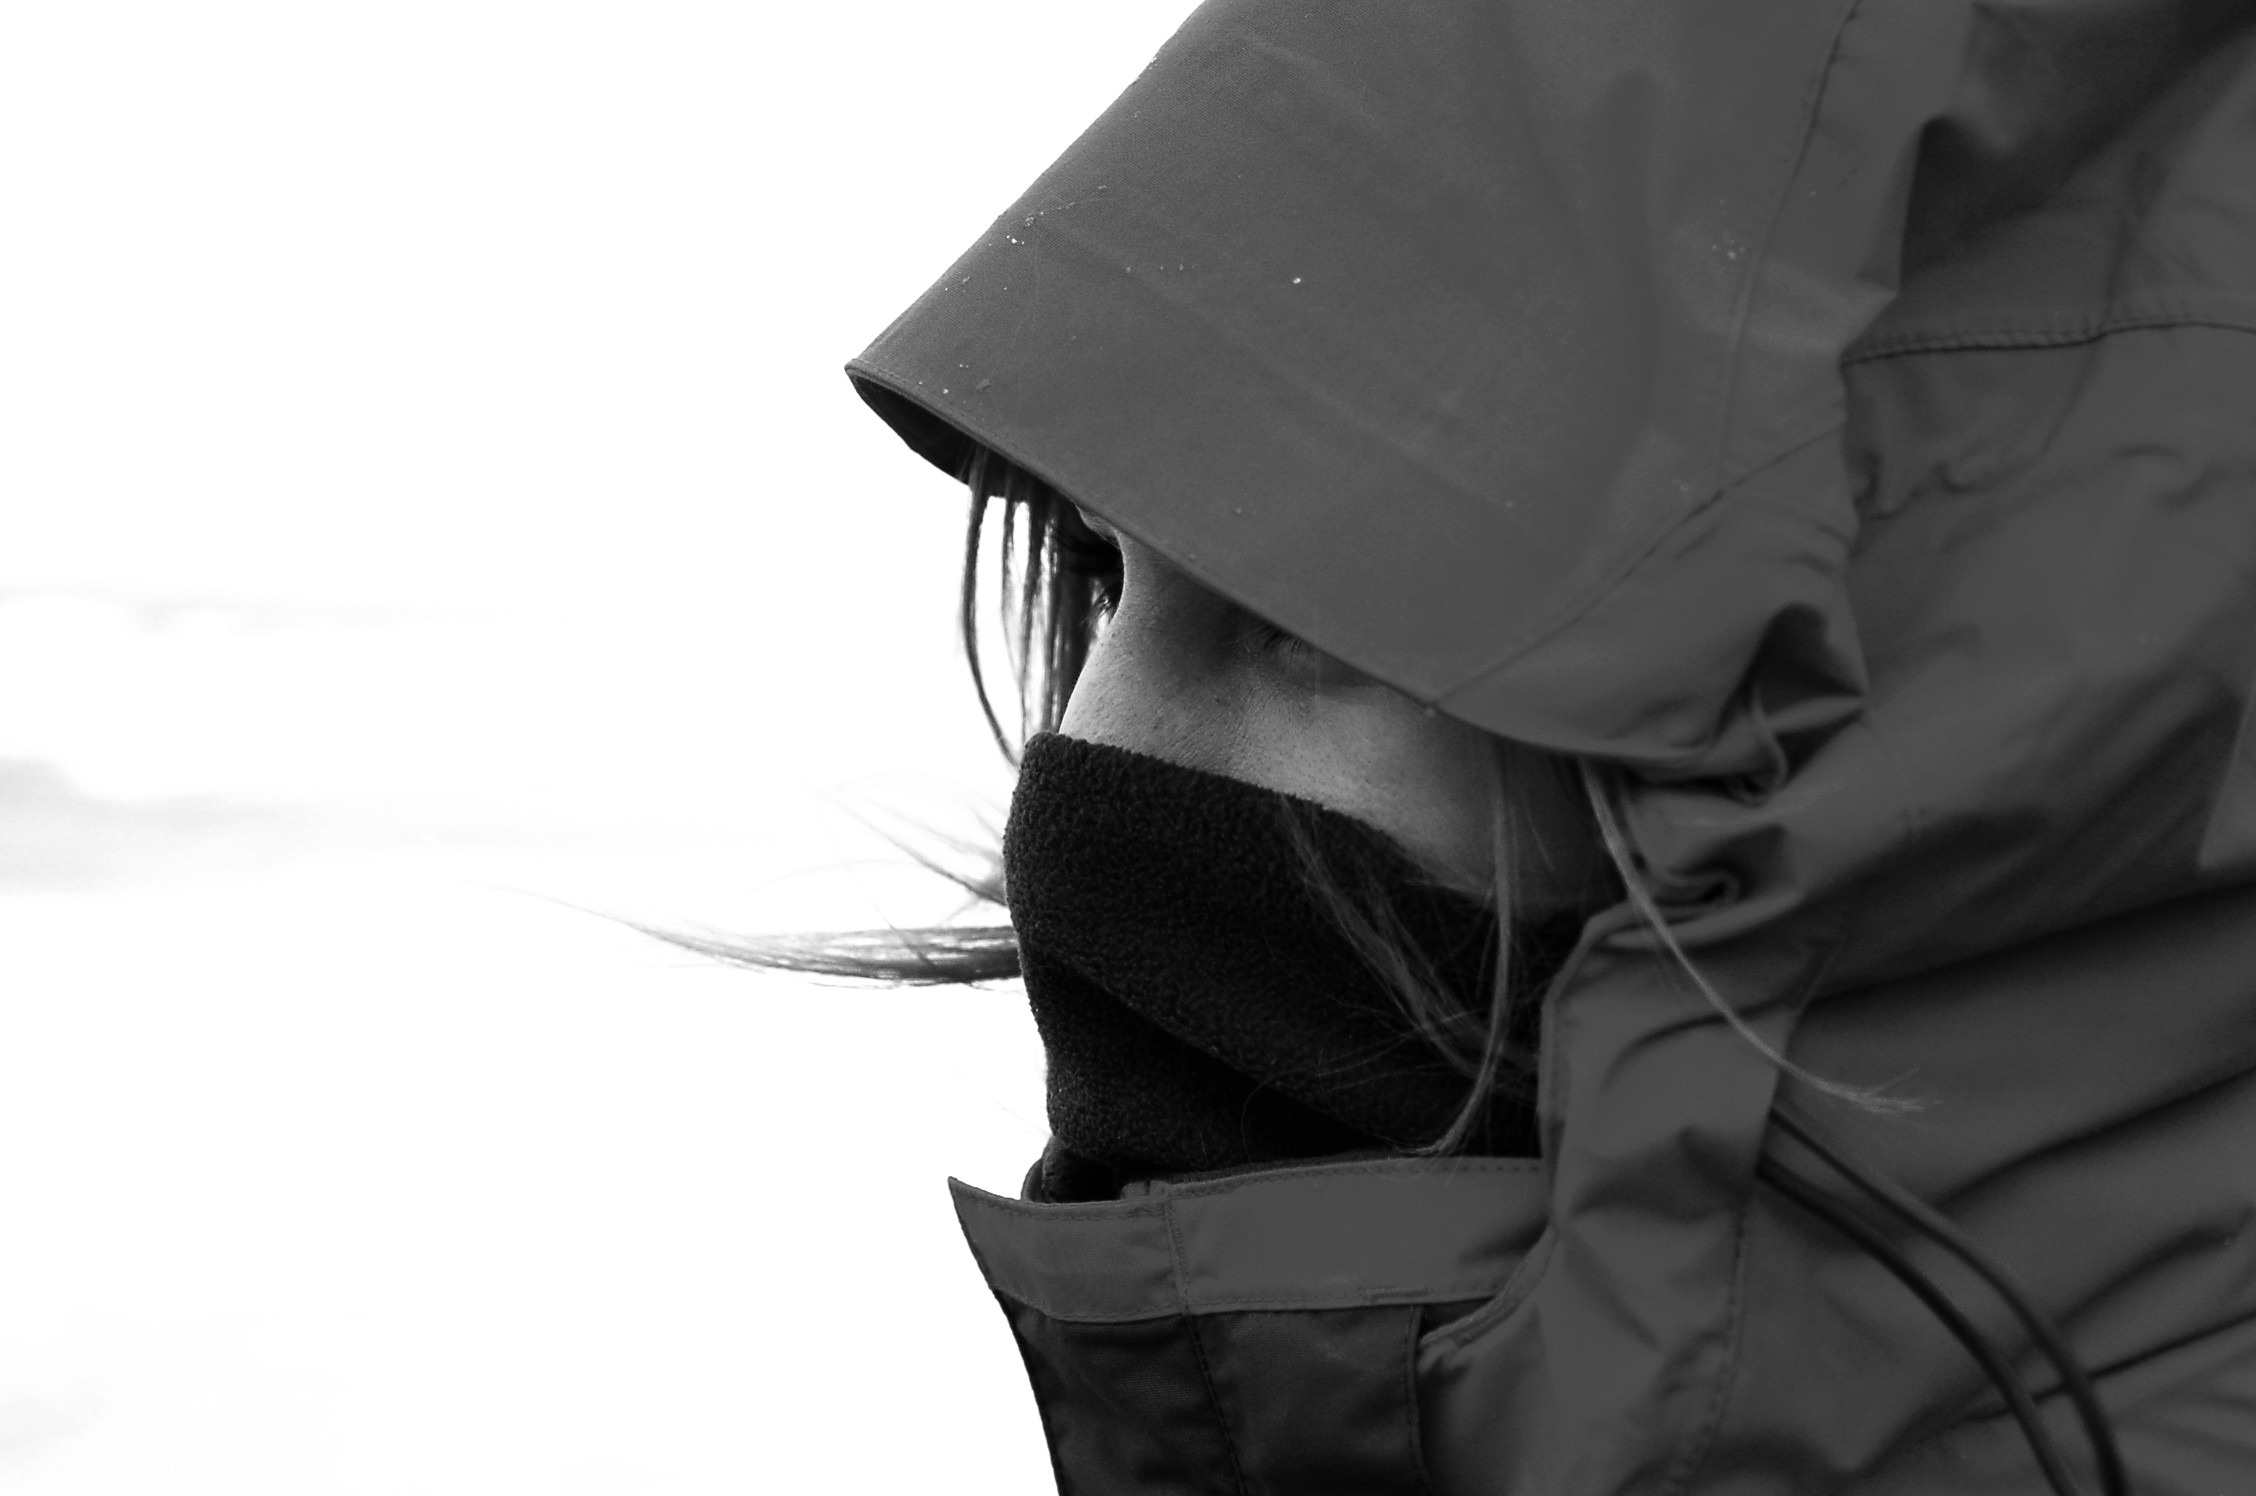
hand, person, mountain, cold, black and white, people, portrait, soldier, clothing, black, monochrome, arm, scarf, face, women, wrap, interaction, sense, monochrome photography